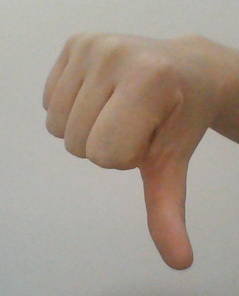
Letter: waw